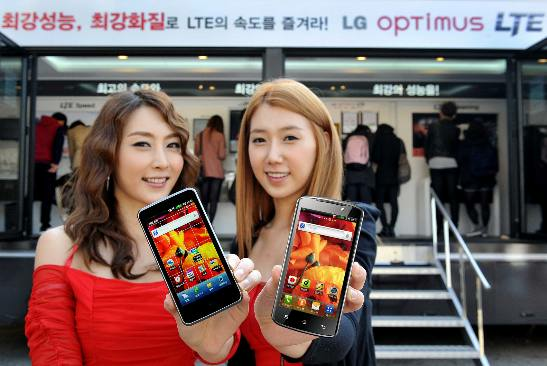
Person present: Yes